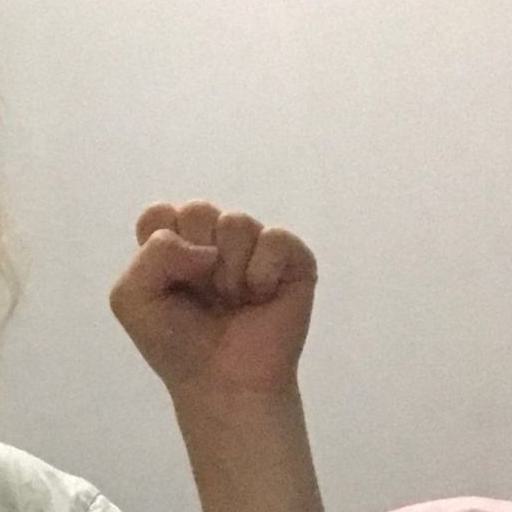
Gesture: fist